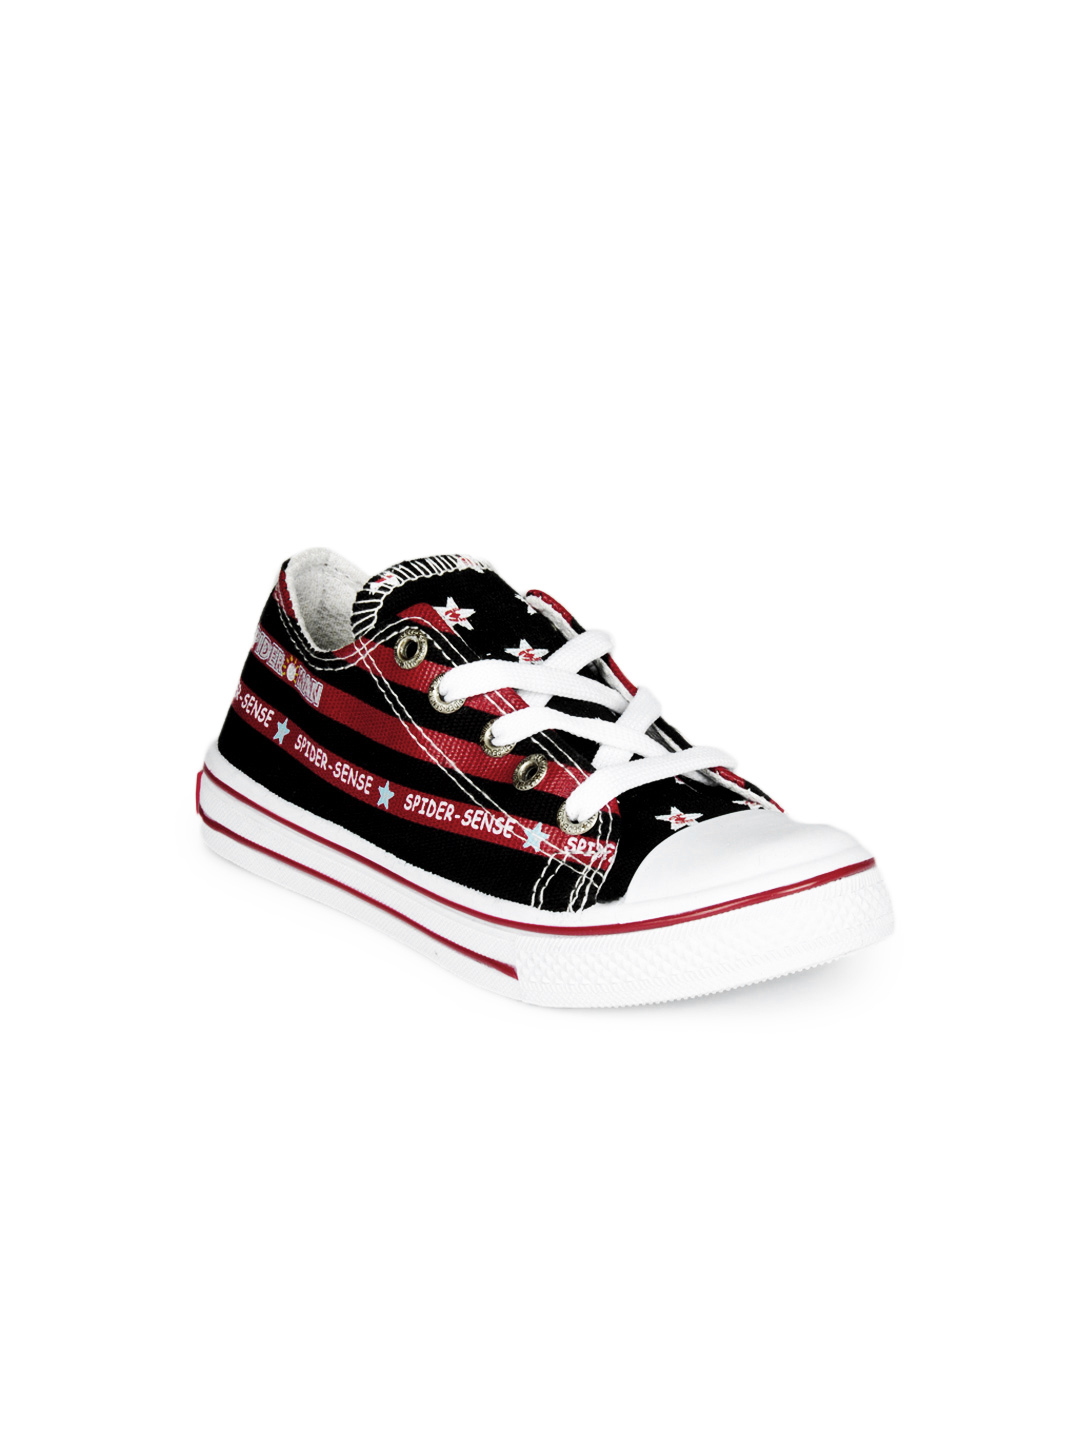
Marvel Boys Black Shoes
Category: Footwear / Shoes / Casual Shoes
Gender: Boys
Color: Red
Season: Winter 2012
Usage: Casual